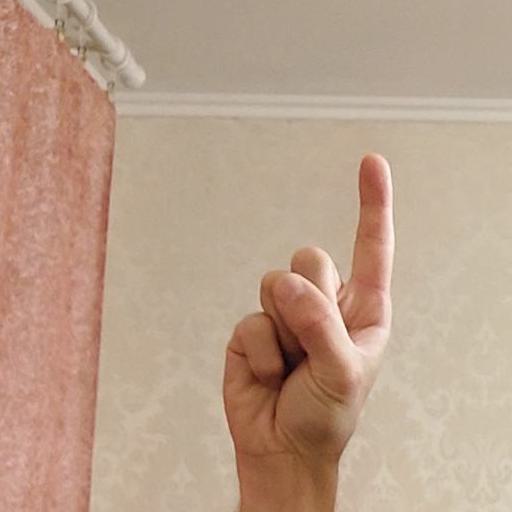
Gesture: one